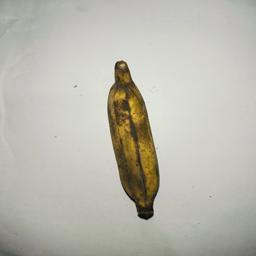
Banana variety: Bangla Kola